Second Temple of Hera (Paestum)

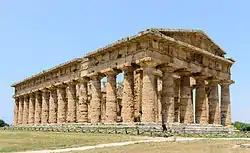
Second temple of Hera

The Temple of Hera II (also erroneously called the Temple of Neptune or of Poseidon), is a Greek temple of Magna Graecia in Paestum, Campania, Italy. It was built in the Doric order around 460–450 BC, just north of the first Hera Temple of around 550–525 BC.